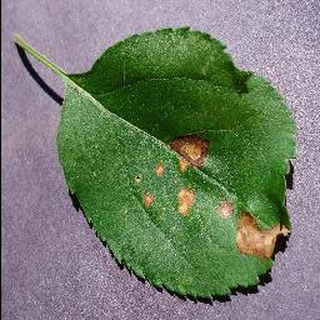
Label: apple_black_rot